Film still

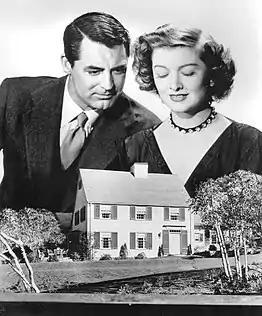
Promotional still for "Mr. Blandings Builds His Dream House" (1948) with Cary Grant and Myrna Loy

Movie still photography is considered a separate branch of movie making, that of marketing: "a still photographer usually works on set but is not directly involved in the making of a film. His role is to publicize, through his pictures, film and actors on magazines, newspapers and other media."